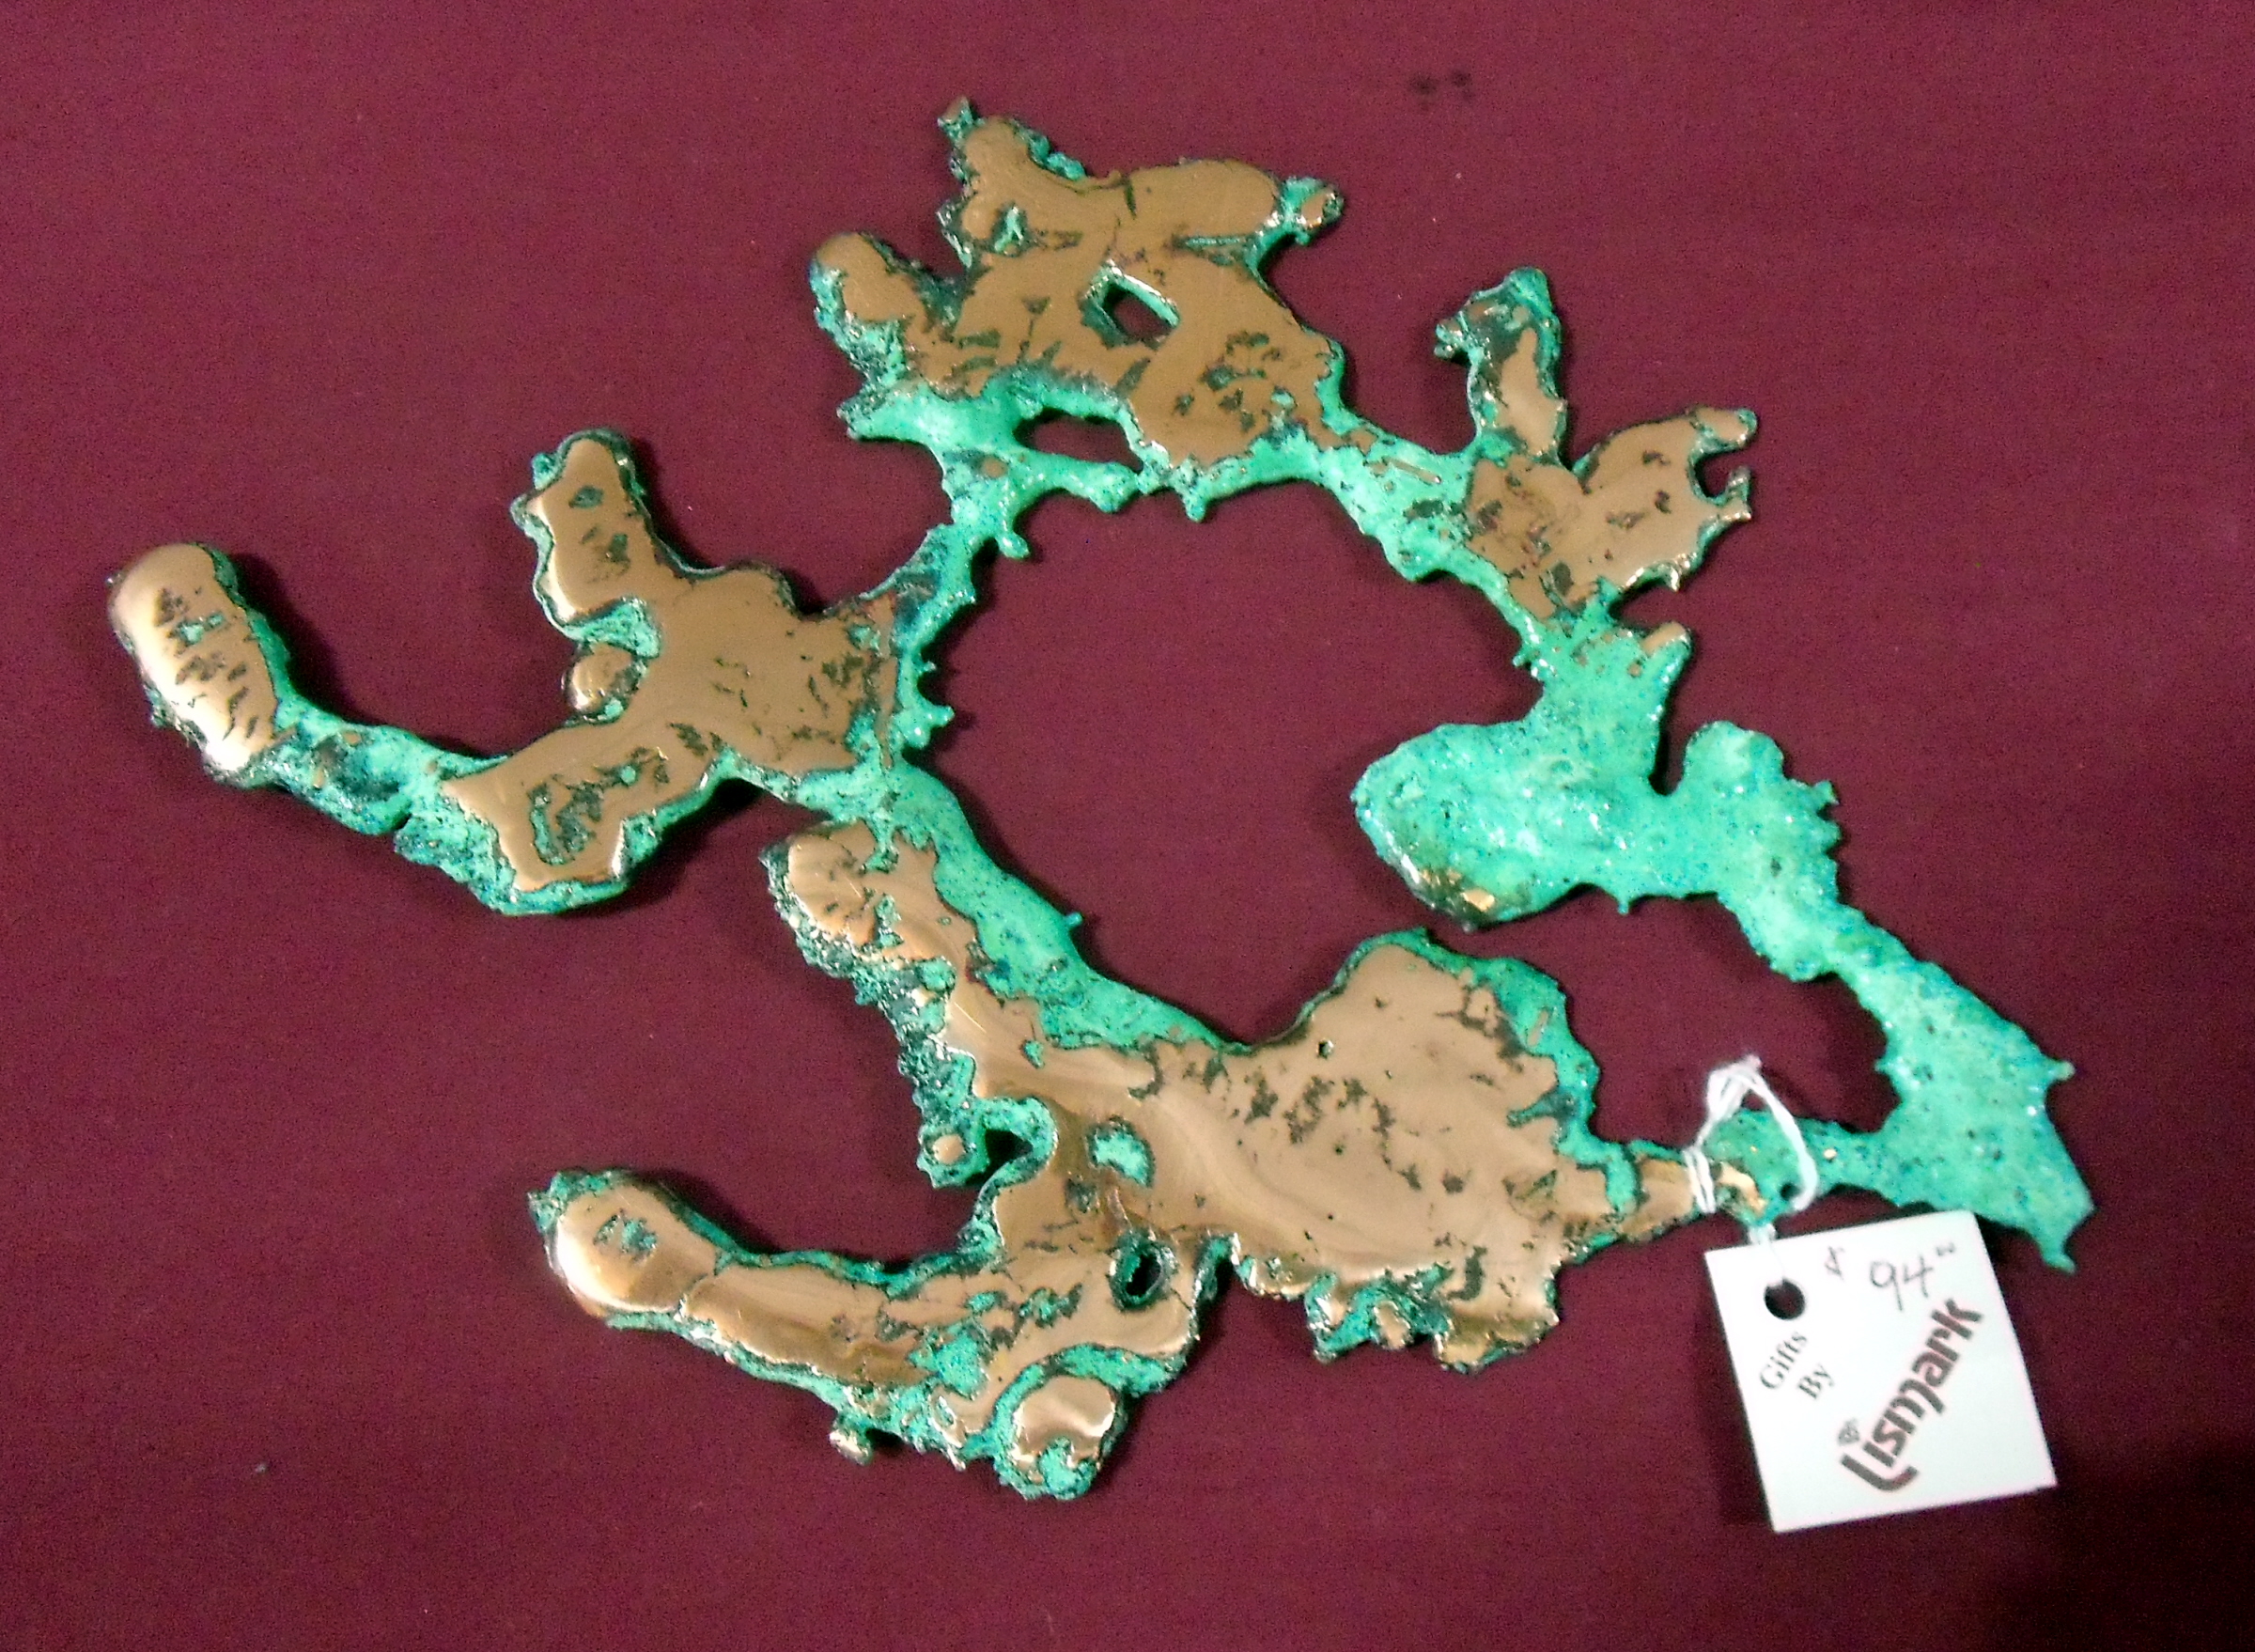
green, flowing, metal, usa, jewellery, art, 2011, copper, canada, geotagged, ontario, michigan, subarcticmike, mineral, specimen, mining, ottawa, nativecopper, polished, keweenaw, burnished, rockshow, gemshow, artform, copperbloom, splashcopper, lismark